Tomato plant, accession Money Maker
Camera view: bottom (45 deg); turntable rotation: 210 degrees
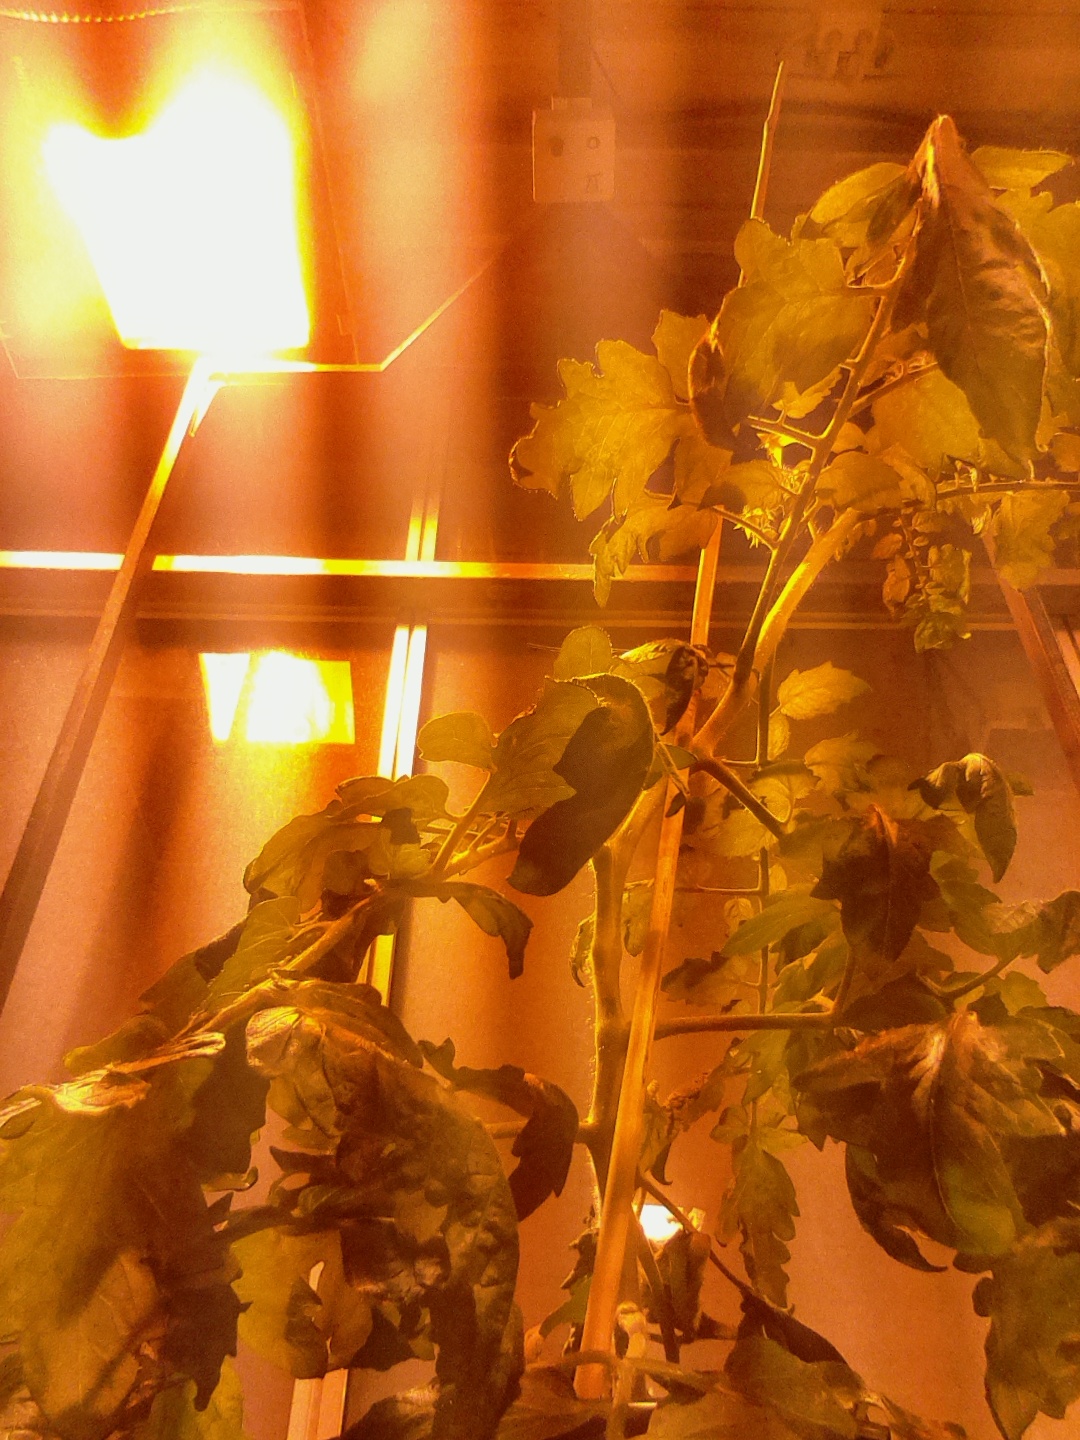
BBCH growth stage 68: Full flowering, 80%-90% of flowers open, more petals falling